Felisa Miceli

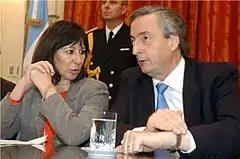
Felisa Miceli confers with President Kirchner in 2006.

Felisa Miceli (born 26 September 1952) is an Argentine economist, and a former Minister of Economy and Production of Argentina. She was appointed by President Néstor Kirchner on January 28, 2005, in place of Roberto Lavagna, and was the first woman ever to lead that ministry.